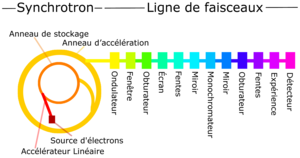
Système XAS avec synchrotron et ligne de faisceau
La spectrométrie d'absorption des rayons X aide à déterminer la structure d'un matériau. Elle a l'avantage d'être sélective quant à l'espèce atomique observée.